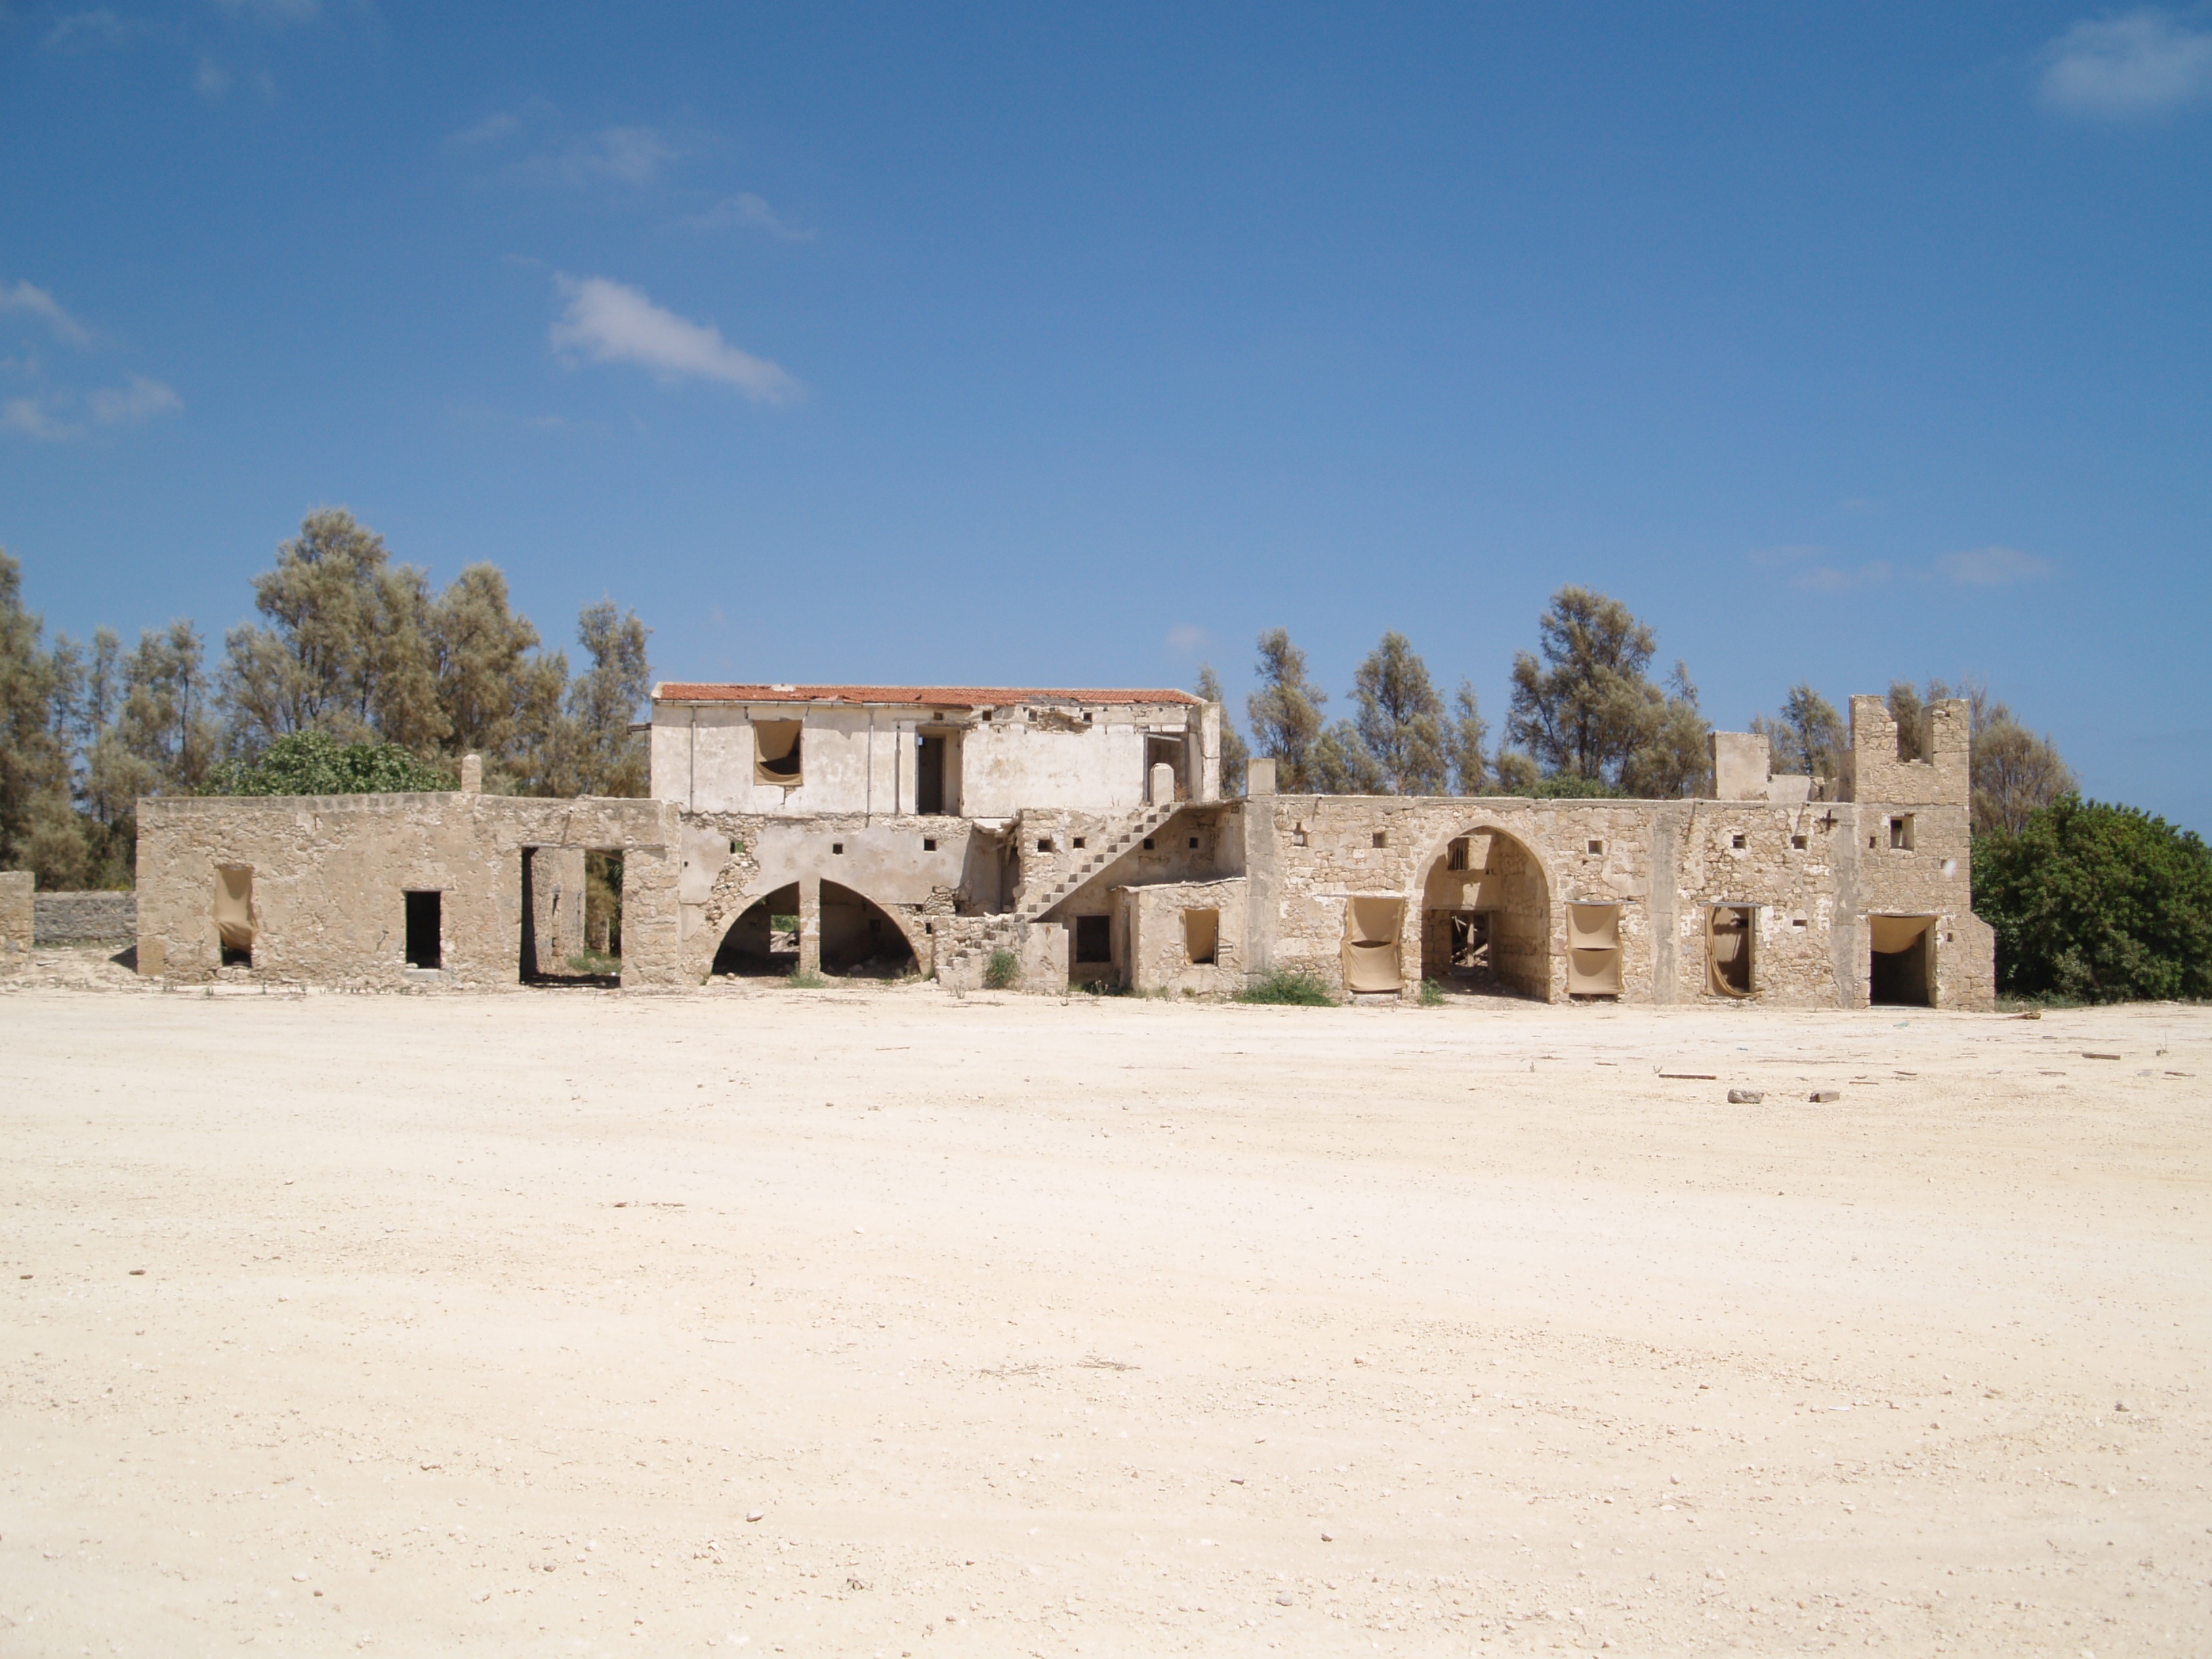
landscape, architecture, sky, house, building, old, stone, vacation, facade, empty, fortification, place of worship, temple, ruins, monastery, horizontal, day, estate, hacienda, nobody, ancient history